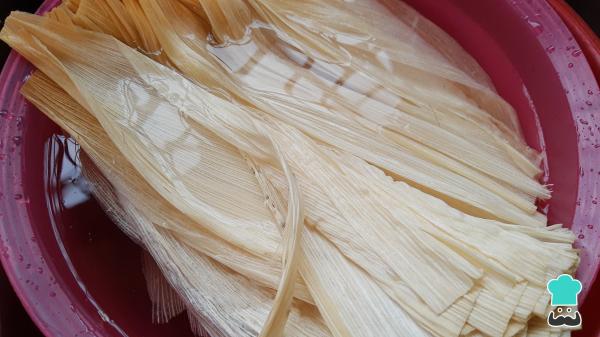
¿Te preguntas cómo hacer tamales de dulce? Pues bien, para hacer esta receta de tamales dulces de piña, primero pon a remojar las hojas para tamal en un recipiente con agua caliente, esto es para suavizarlas y que, al momento de armar los tamales, estos se cierren con facilidad, no olvides revisar hoja por hoja y limpiarlas muy bien, ya que por la naturaleza de la hoja a veces suele tener polvo y basurita.